Demographics of Mongolia

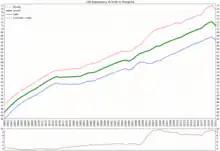
Life expectancy at birth in Mongolia

The demonym for the people of Mongolia is "Mongolian". The name "Mongol" usually accounts for people of the Mongol ethnic group, thus excluding Turkic groups such as Kazakhs and Tuvans.